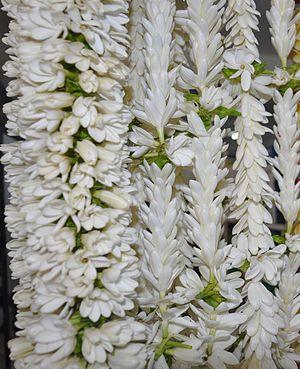
Collier de fleurs de tiaré Tahiti
Le Tiaré tahiti, littéralement « fleur de Tahiti », souvent réduit à Fleur de Tiare est une espèce de petit arbuste au puissant parfum de jasmin, présent dans une grande partie du Pacifique insulaire, jusqu'au Vanuatu. Cet arbuste tropical sempervirent peut atteindre jusqu'à 4 mètres de haut. Ses feuilles à l'aspect vernissé mesurent de 5 à 16 cm ; la fleur est généralement blanche et présente de 5 à 9 pétales arrangés en hélice. Il arrive que certains tiare Tahiti soient jaunes.